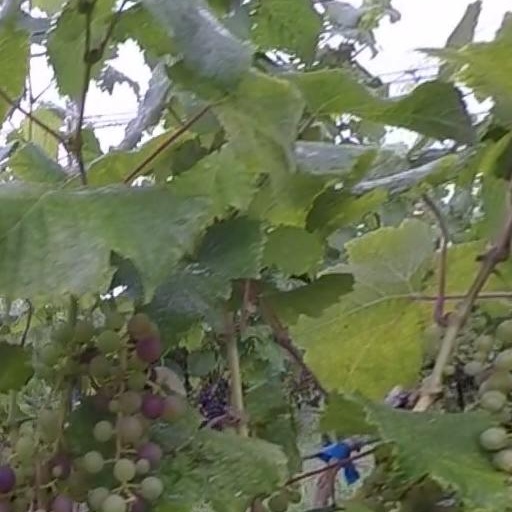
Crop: grape